Andy Capp: The Game

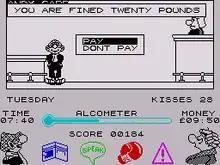
For fighting in the game, players get to appear in court and choose whether or not to pay the fine to the judge.

Andy has to acquire money to give to his wife from various sources, as he has already spent his unemployment benefit, while consuming as much alcohol as possible and avoid getting arrested for various crimes (like punching his wife and beating up police officers). Money is assigned to the player in British pounds and kisses are used to control various non-player characters. Running out of kisses or alcohol means that the game instantly ends with a game over. The time is given in the 24-hour clock format (00:00-23:59 and excluding the AM/PM formats) while the days of the weeks are organized from Monday to Friday.